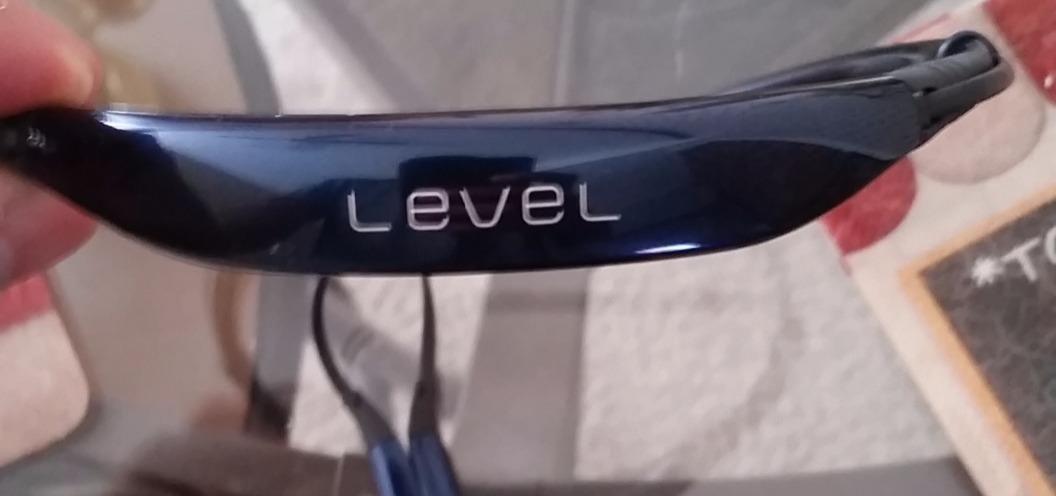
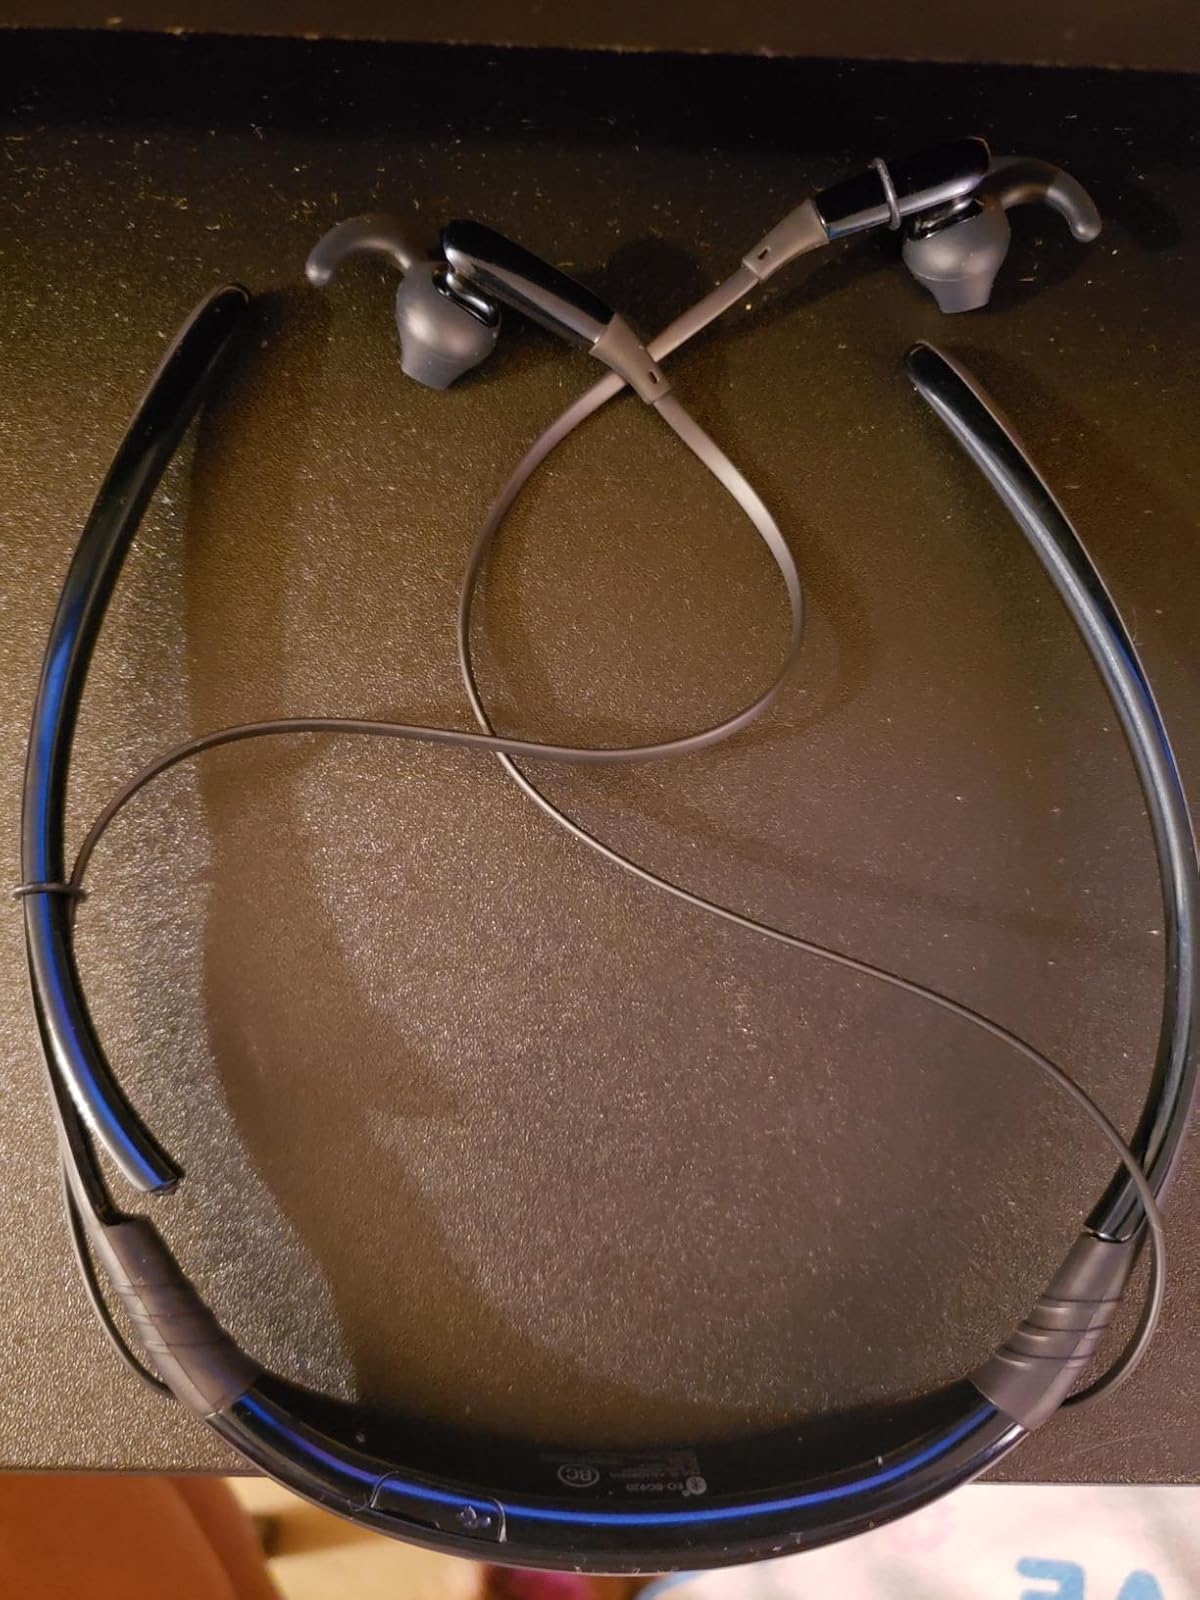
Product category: headphones
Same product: yes